Suceava

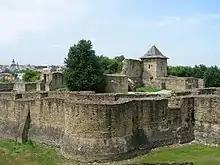
The late 14th century Suceava seat fortress during daytime, as seen in June 2009.

Suceava was the capital of the former Principality of Moldavia between 1388 and 1565. During this period, the castle served as princely residence. Alexandru Lăpușneanu had subsequently moved the Moldavian capital to Iași in 1565, so the castle lost its status. Afterwards, the citadel entered a period of steep decline. In 1675, during the reign of Dumitrașcu Cantacuzino, the fortress was destroyed. Then, for over two centuries, the castle was completely deserted.